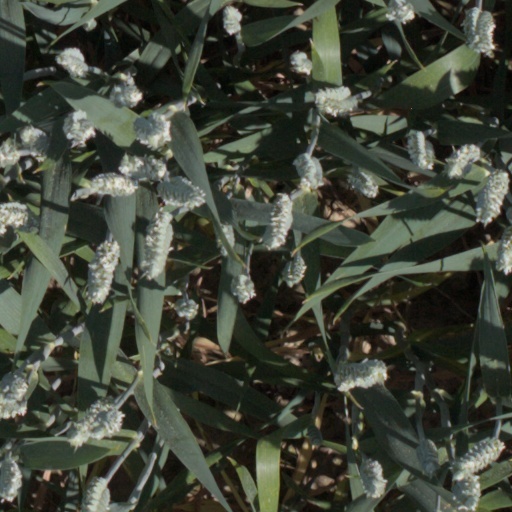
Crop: wheat